Big Is Beautiful

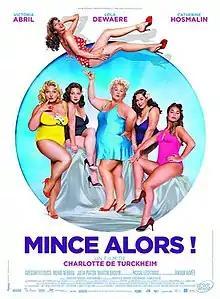
Film poster

Big Is Beautiful is a 2012 French comedy film, directed by Charlotte de Turckheim and starring Lola Dewaere, Victoria Abril and Catherine Hosmalin.